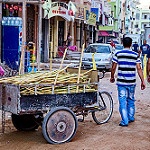
Scene: Outdoor